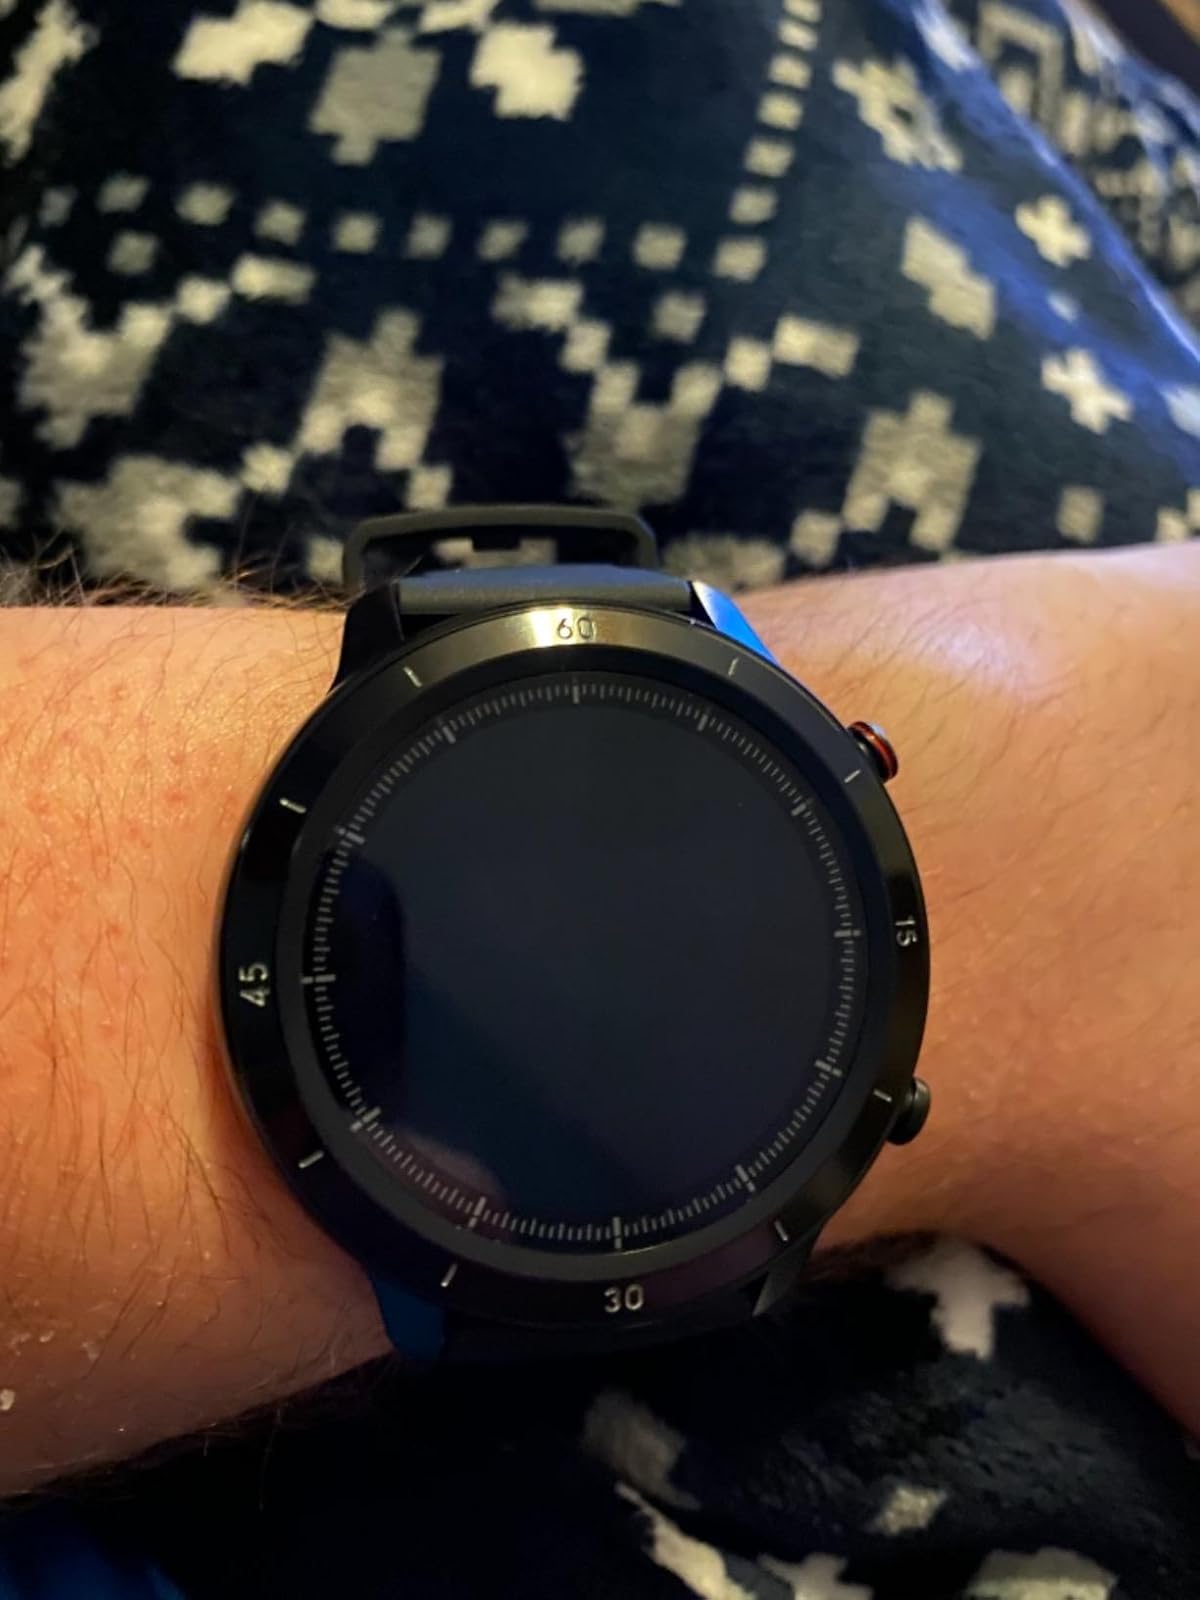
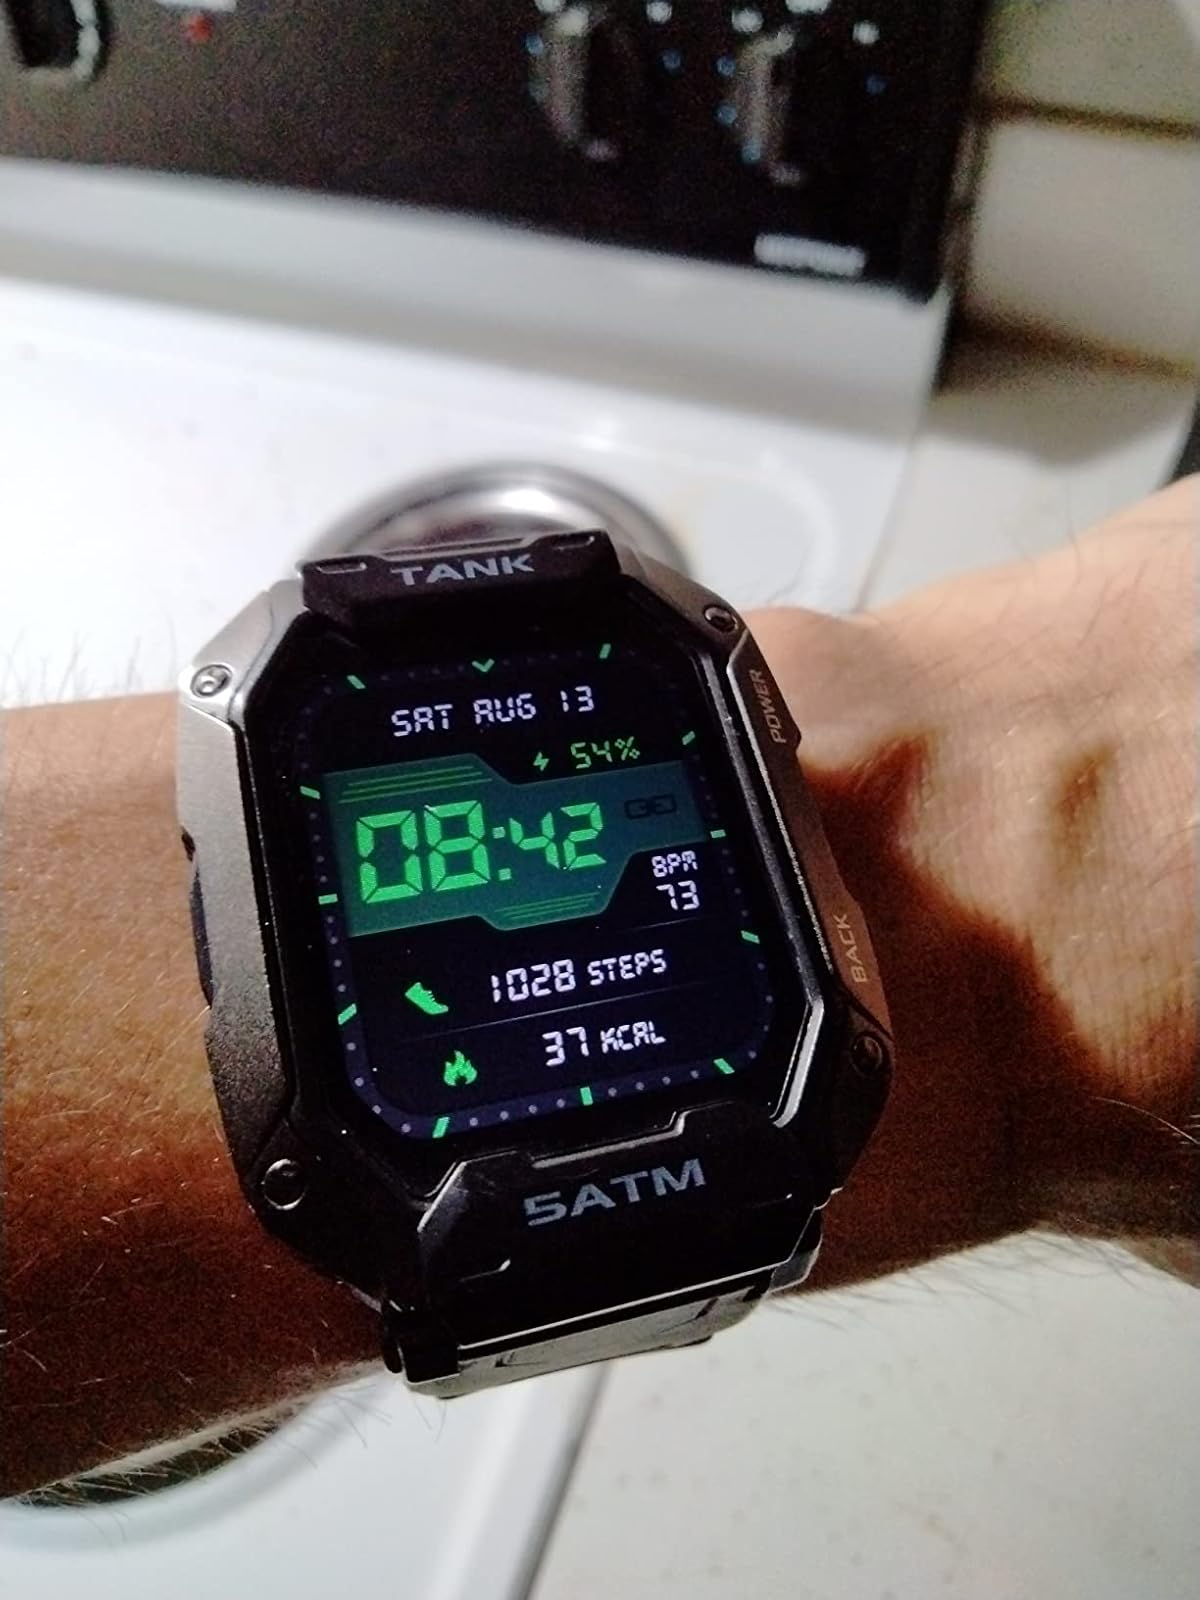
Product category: smartwatch
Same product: no